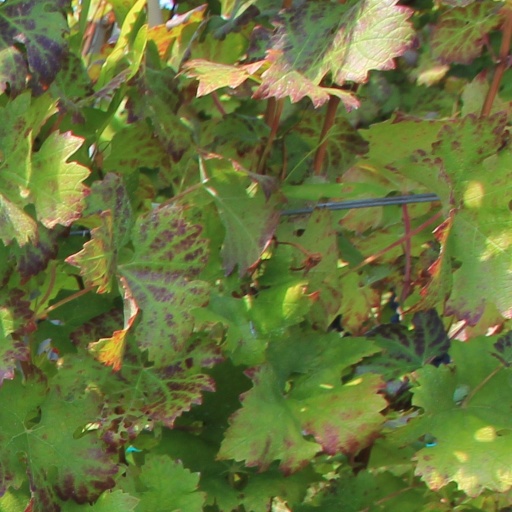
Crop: grape